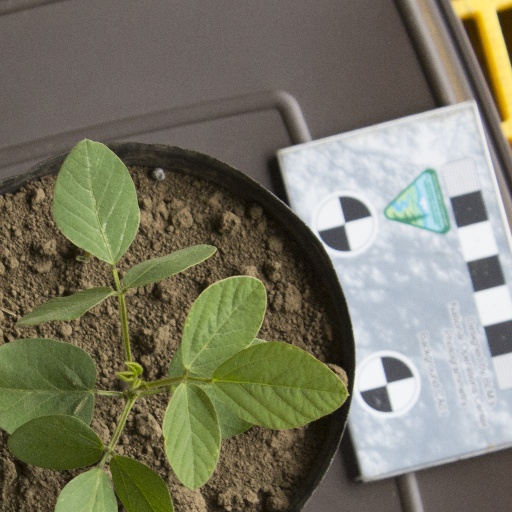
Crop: soybean